Tai Po District

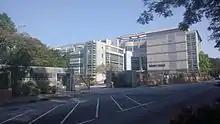
Hong Kong Japanese School Tai Po Campus

Tai Po District is roughly divided into two primary school districts. The 84 school district for Tai Po New Town and surrounding villages, while Sai Kung North belongs to the 95 school district; the Sai Kung District also belongs to the 95 school district.